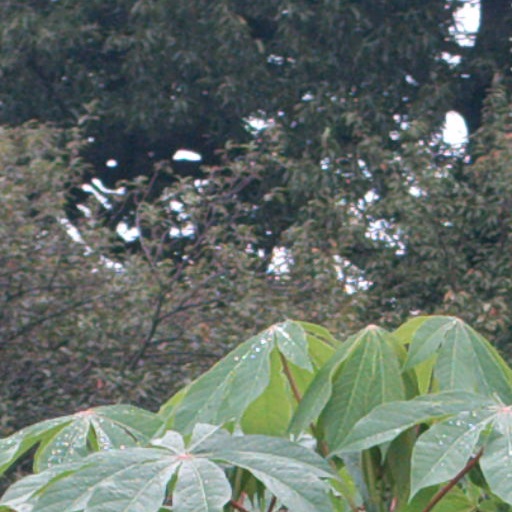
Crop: cassava